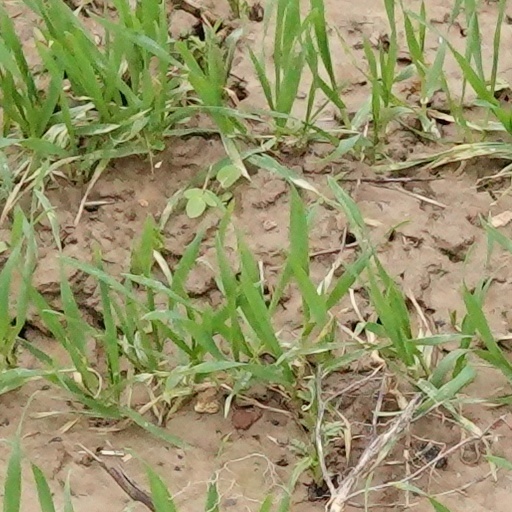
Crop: wheat